Mazda Cosmo

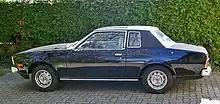
Mazda 121 L Landau coupé

The second generation CD Cosmo appeared in 1975 and lasted until 1981. It was known as the Cosmo AP (Anti-Pollution) in Japan, and sold internationally as the Mazda RX-5, though in some export markets its piston-powered counterpart was called the Mazda 121 (a name later applied to Mazda's subcompact model). The anti-pollution label reflected that the cars were able to meet the strict, 1976 Japanese emissions standards, thanks to the installation of a thermal reactor which kept hydrocarbon levels down.